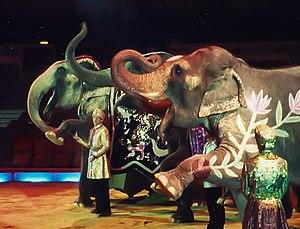
Le Circus Krone est un cirque allemand, le plus grand d'Europe. Il s'agit d'une entreprise familiale traditionnelle, qui a été fondée en 1905 dans le Harz par Carl Krone sous le nom de « Circus Charles » à partir d'une ménagerie. Ensuite, la direction du cirque fut assurée par sa fille Frieda Sembach-Krone dont le mari est Carl Sembach-Krone.